Cedrus libani

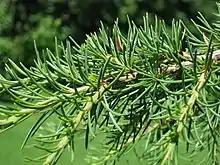
Foliage

"Cedrus libani" can reach in height, with a massive monopodial columnar trunk up to in diameter. The trunks of old, open-grown trees often fork into several large, erect branches. The rough and scaly bark is dark grey to blackish brown, and is run through by deep, horizontal fissures that peel in small chips. The first-order branches are ascending in young trees; they grow to a massive size and take on a horizontal, wide-spreading disposition. Second-order branches are dense and grow in a horizontal plane. The crown is conical when young, becoming broadly tabular with age with fairly level branches; trees growing in dense forests maintain more conical shape.